Vision Gran Turismo

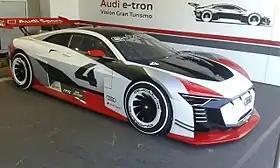
Audi e-tron Vision Gran Turismo displayed at the Paris ePrix

IsoRivolta and Zagato revealed their car on 24 October 2017 as the IsoRivolta Zagato Vision Gran Turismo. The car was added in the 1.06 update and features a Chevrolet-supplied V8 with an output of .